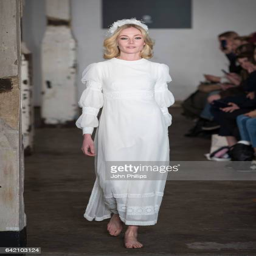
actor walks the catwalk for project focus hosted by organisation